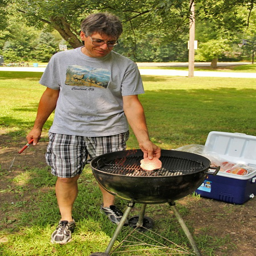
person places the first burger on the grill at the picnic on sunday .